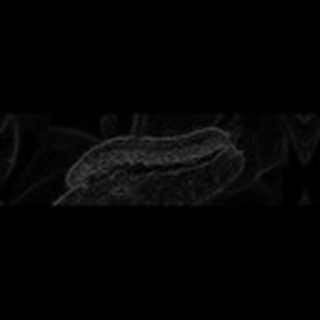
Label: cotton_army_worm